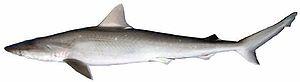
Les Carcharhinidés forment une famille de requins appartenant de l'ordre des Carcharhiniformes.